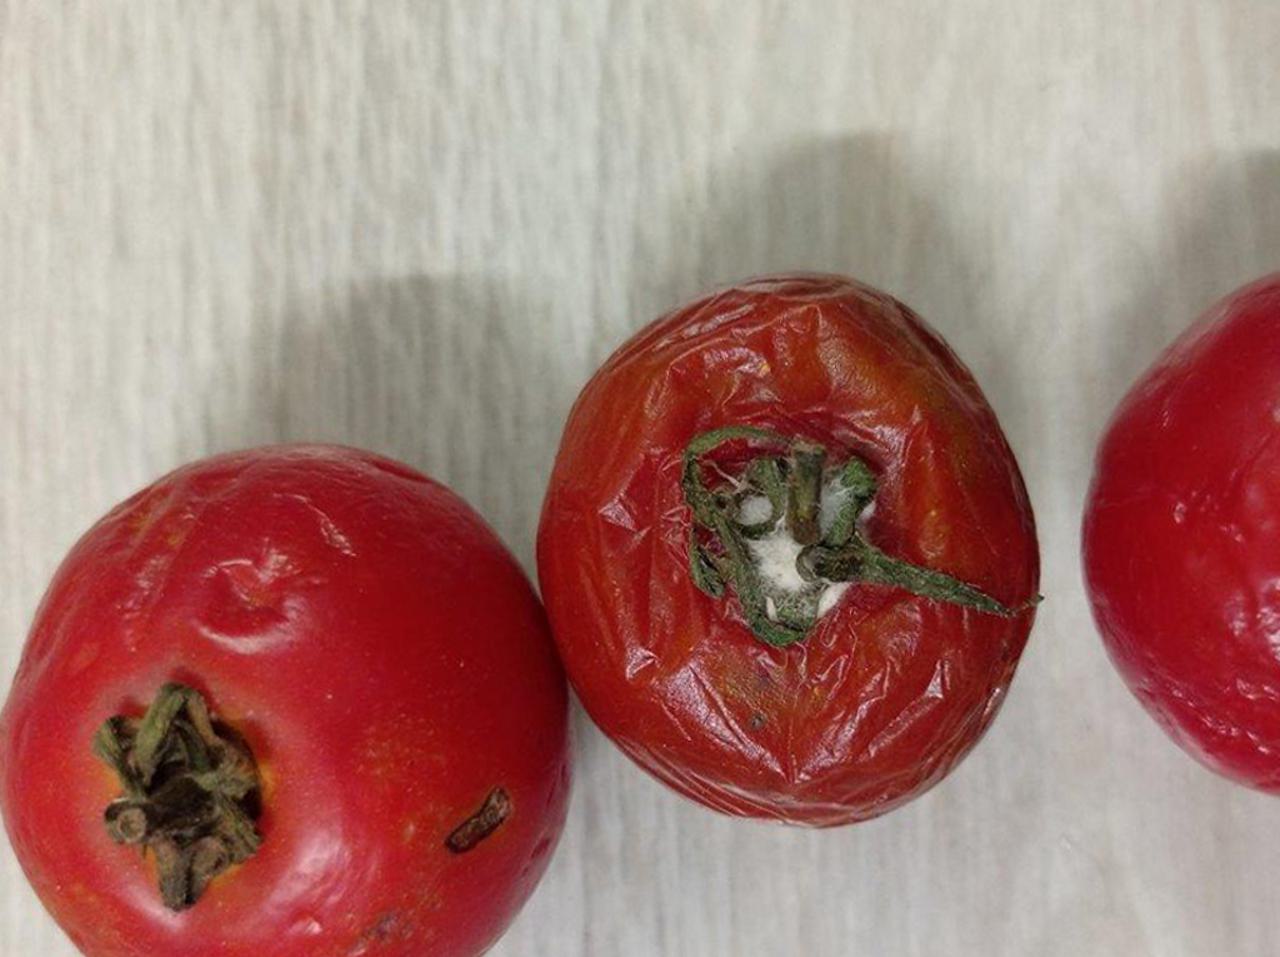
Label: Rotten